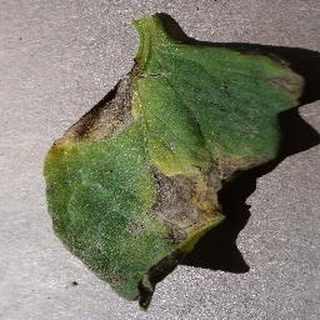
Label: tomato_early_blight